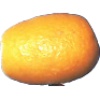
Label: Kumquats 1